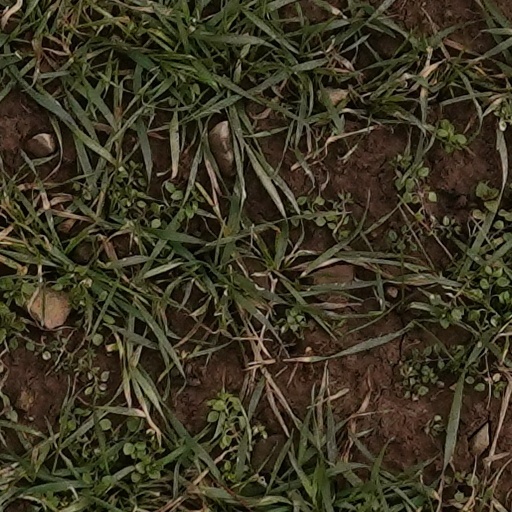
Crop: wheat